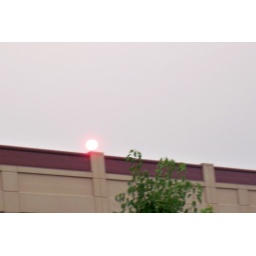
During the fires, the sun was red in the sky. Sometimes the sky was so smokey you could barely make it out.During the fires, the sun was red in the sky. Sometimes the sky was so smokey you could barely make it out.